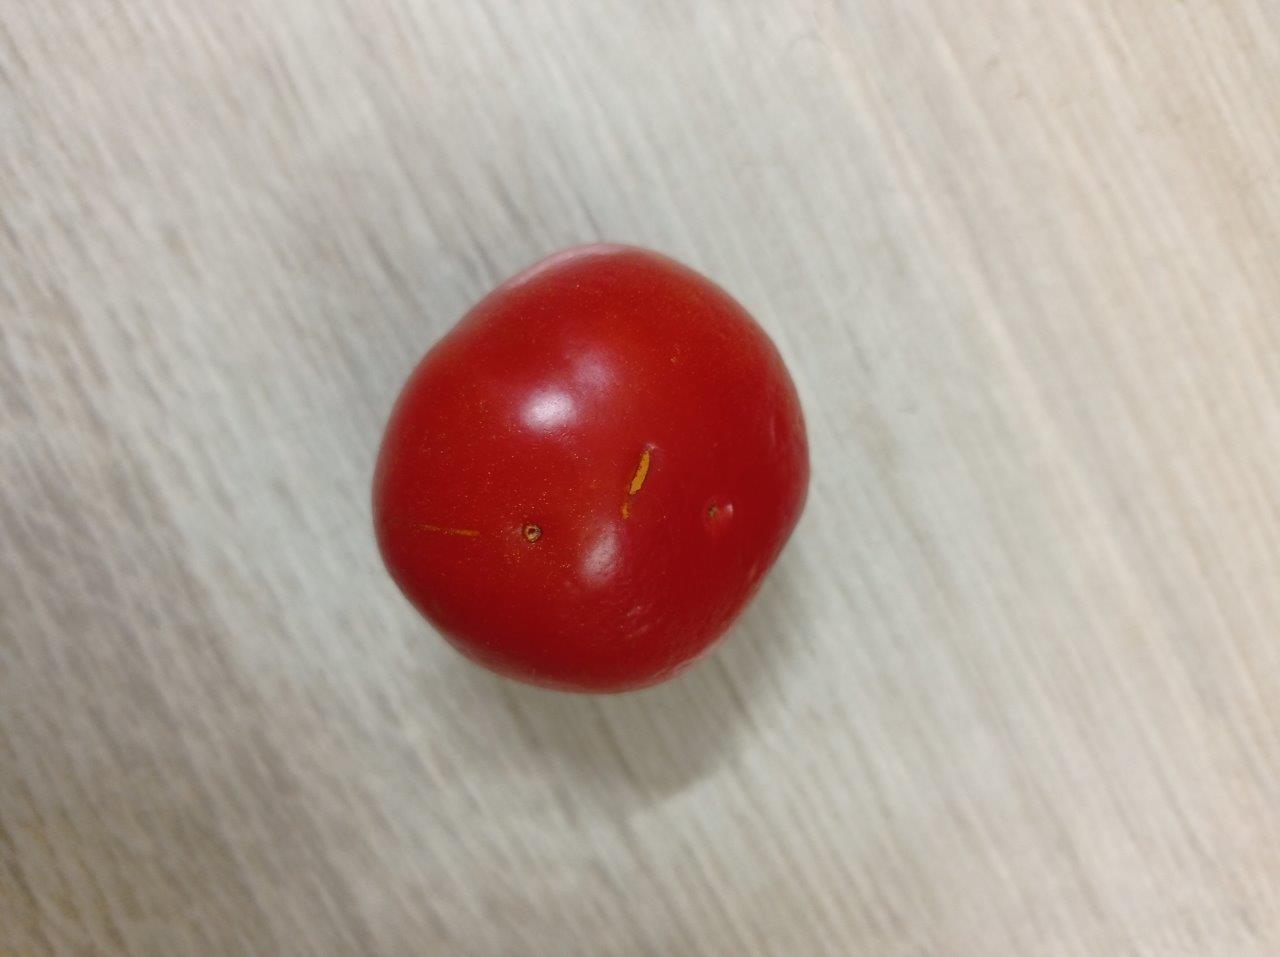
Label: Fresh